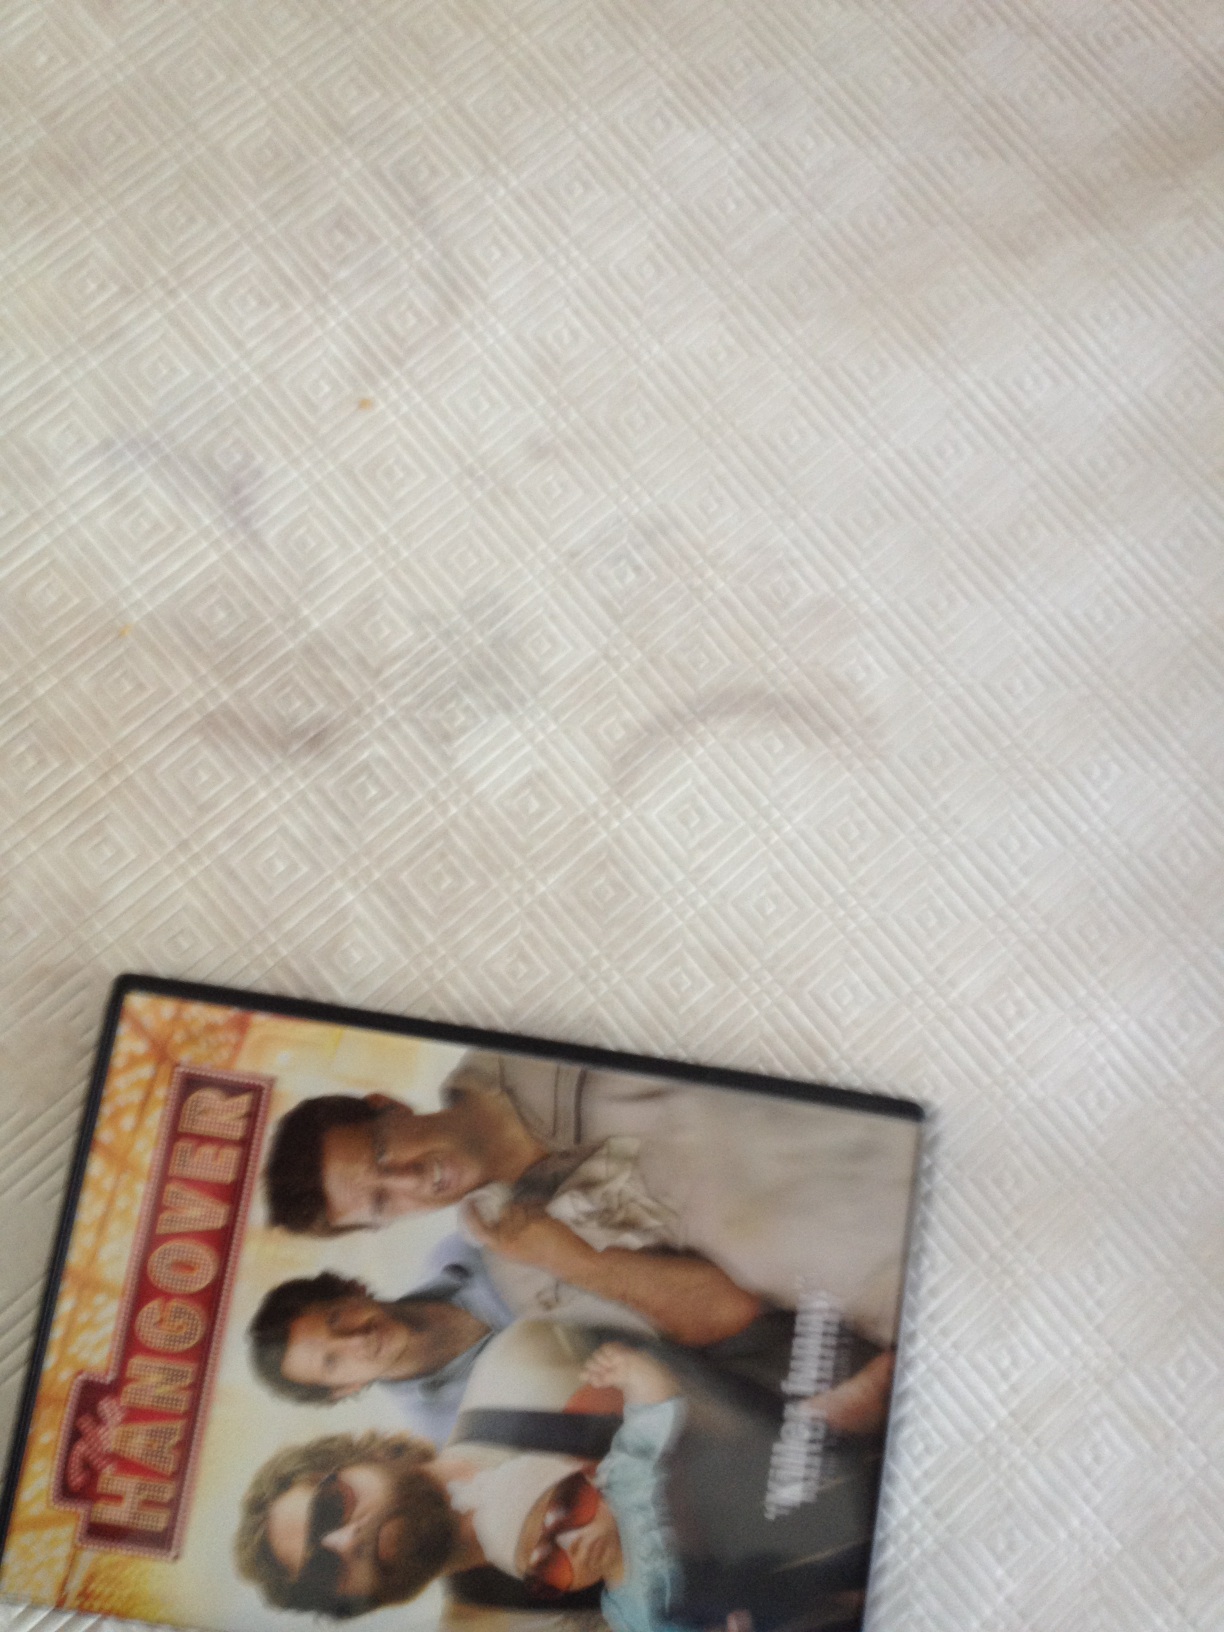Question: What DVD is this?
Answer: hangover